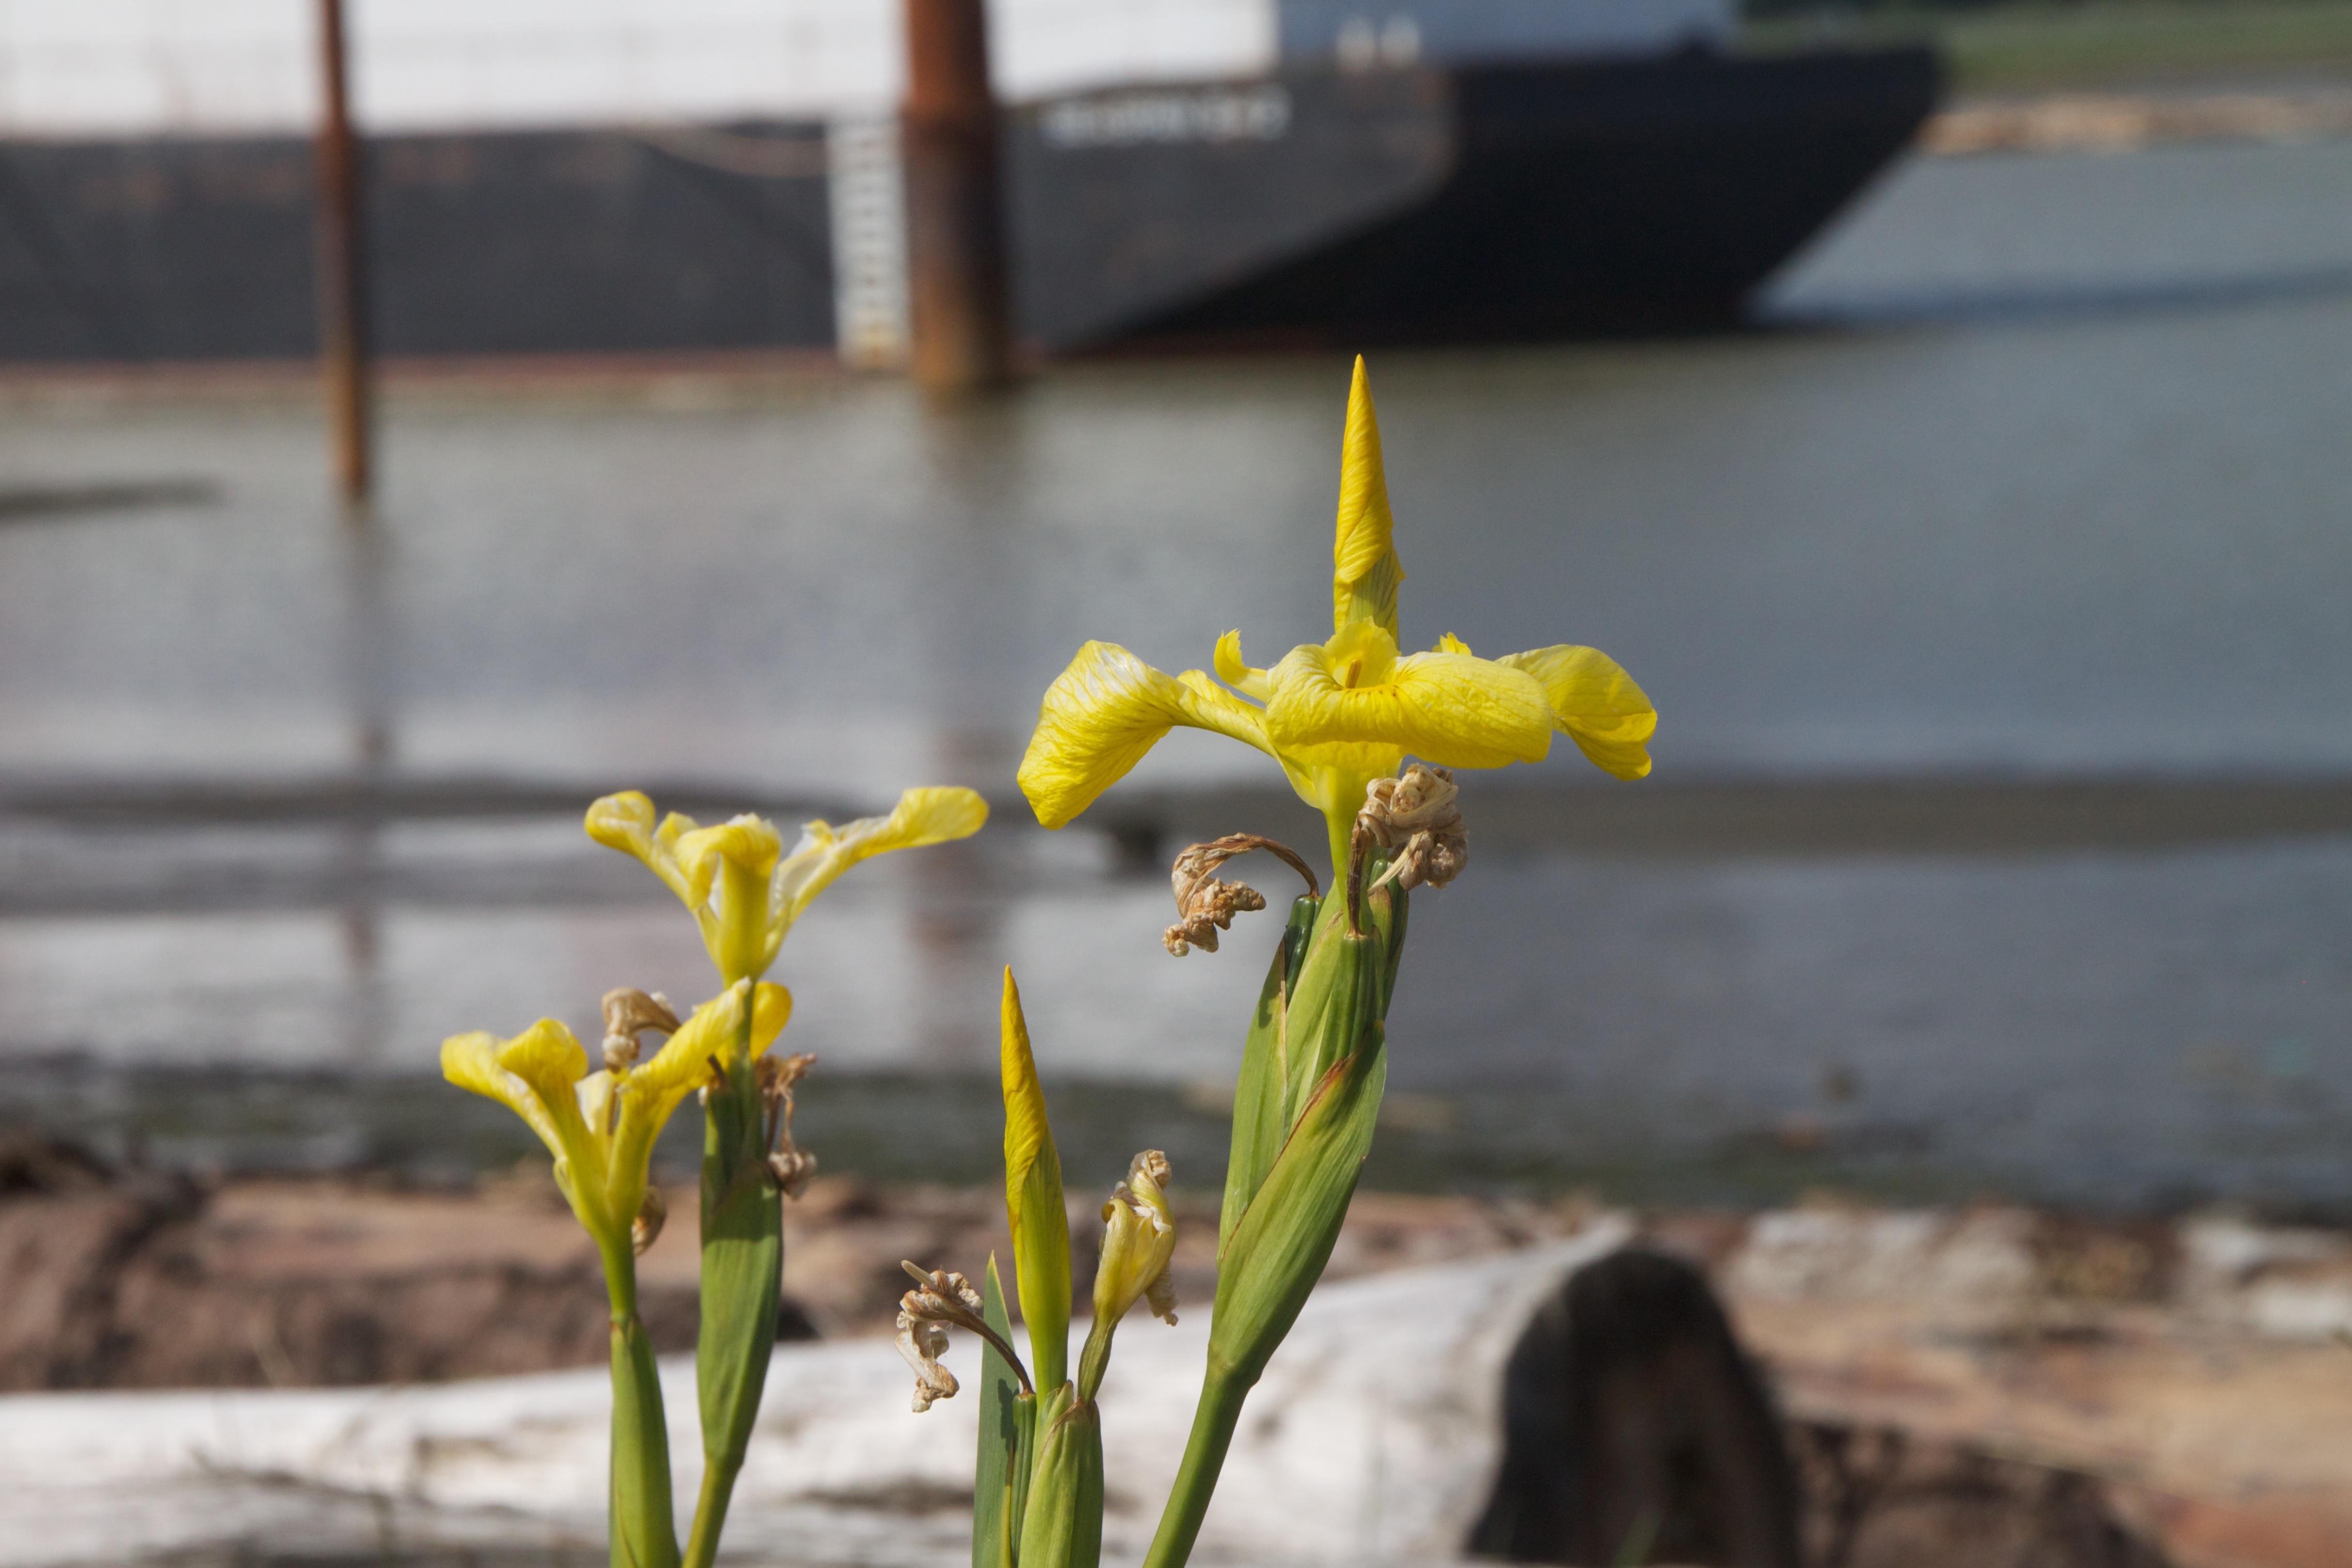
nature, plant, leaf, flower, spring, botany, yellow, flora